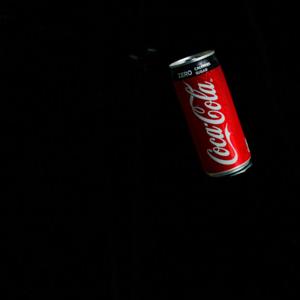
Label: cans